Strataca

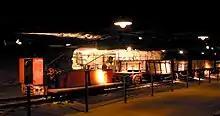
A train that was used to transport salt, miners and supplies

Conditions underground are very predictable and constant. The mine naturally maintains a temperature of 68 degrees with a relative humidity of around 45%. The mine chambers are very large, ranging in size from 2,500 to with ceiling heights ranging from 11 to . Since 1954, anyone going into the mine has been required to wear a hard hat and rescue breather., but using the breather has never been necessary to use by any visitor or employee. The Mine Safety and Health Administration, which regularly inspects all aspects of the operation, considers the Hutchinson mine one of the safest in the world.